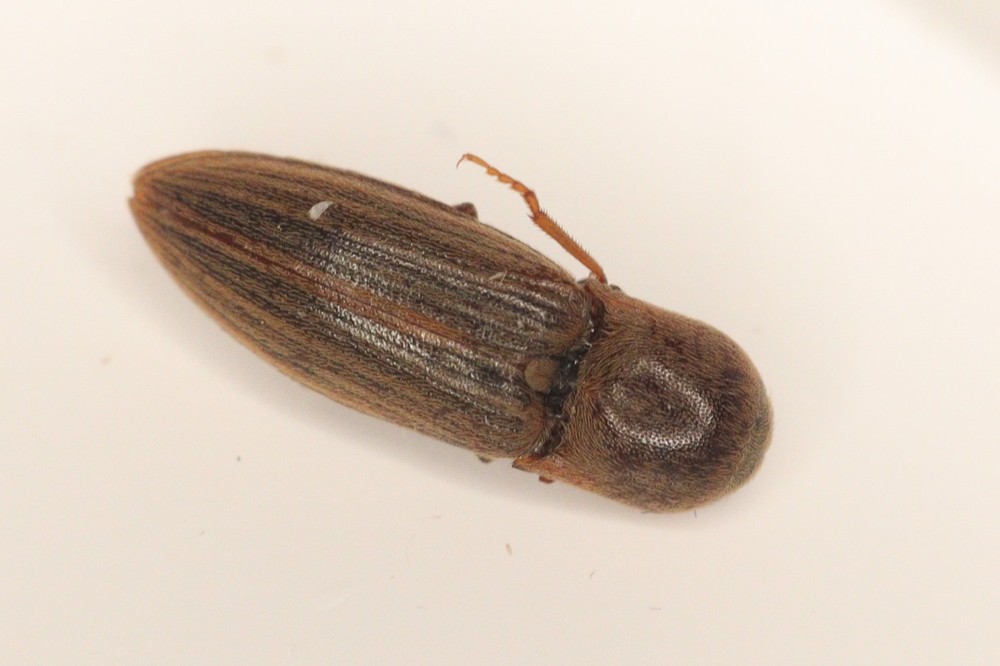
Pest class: clickbeetles_wireworms